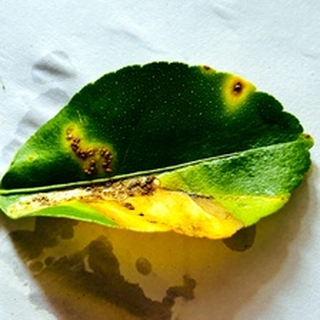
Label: lemon_citrus_canker